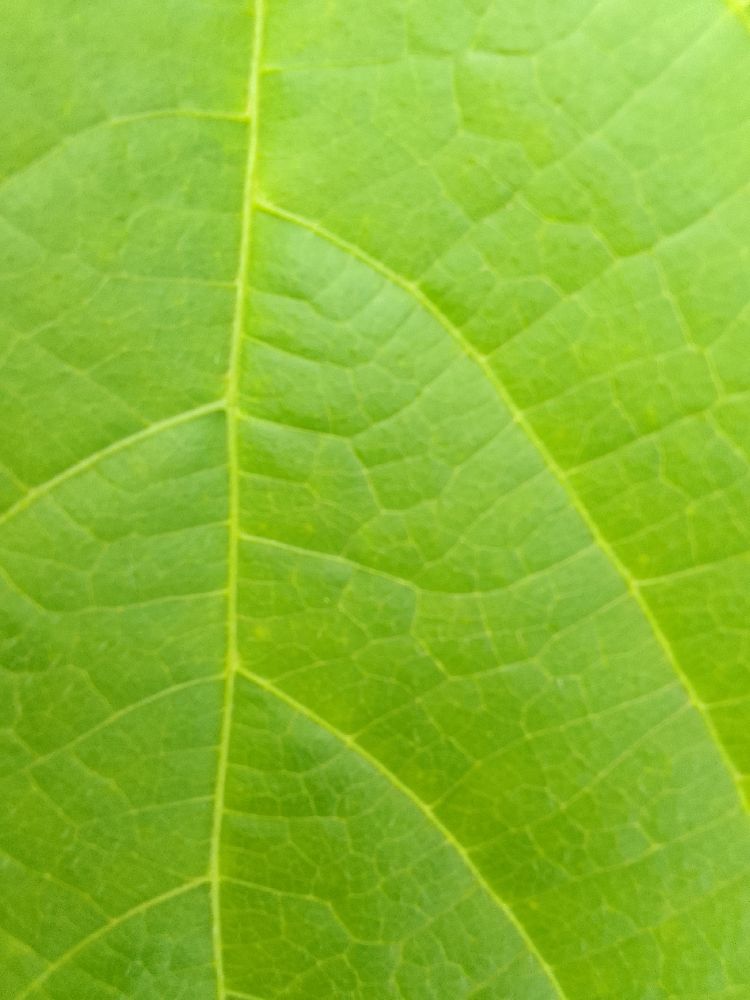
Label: healthy